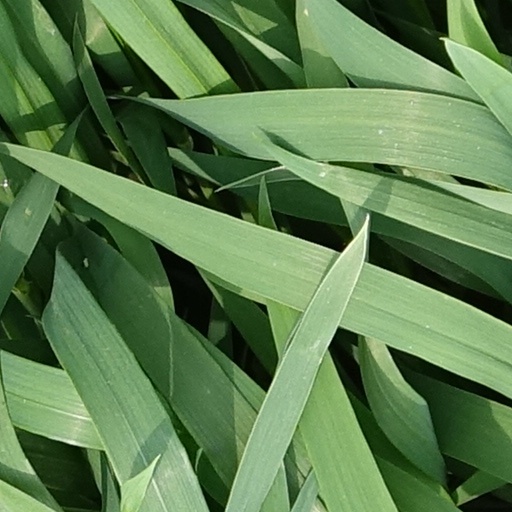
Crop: wheat